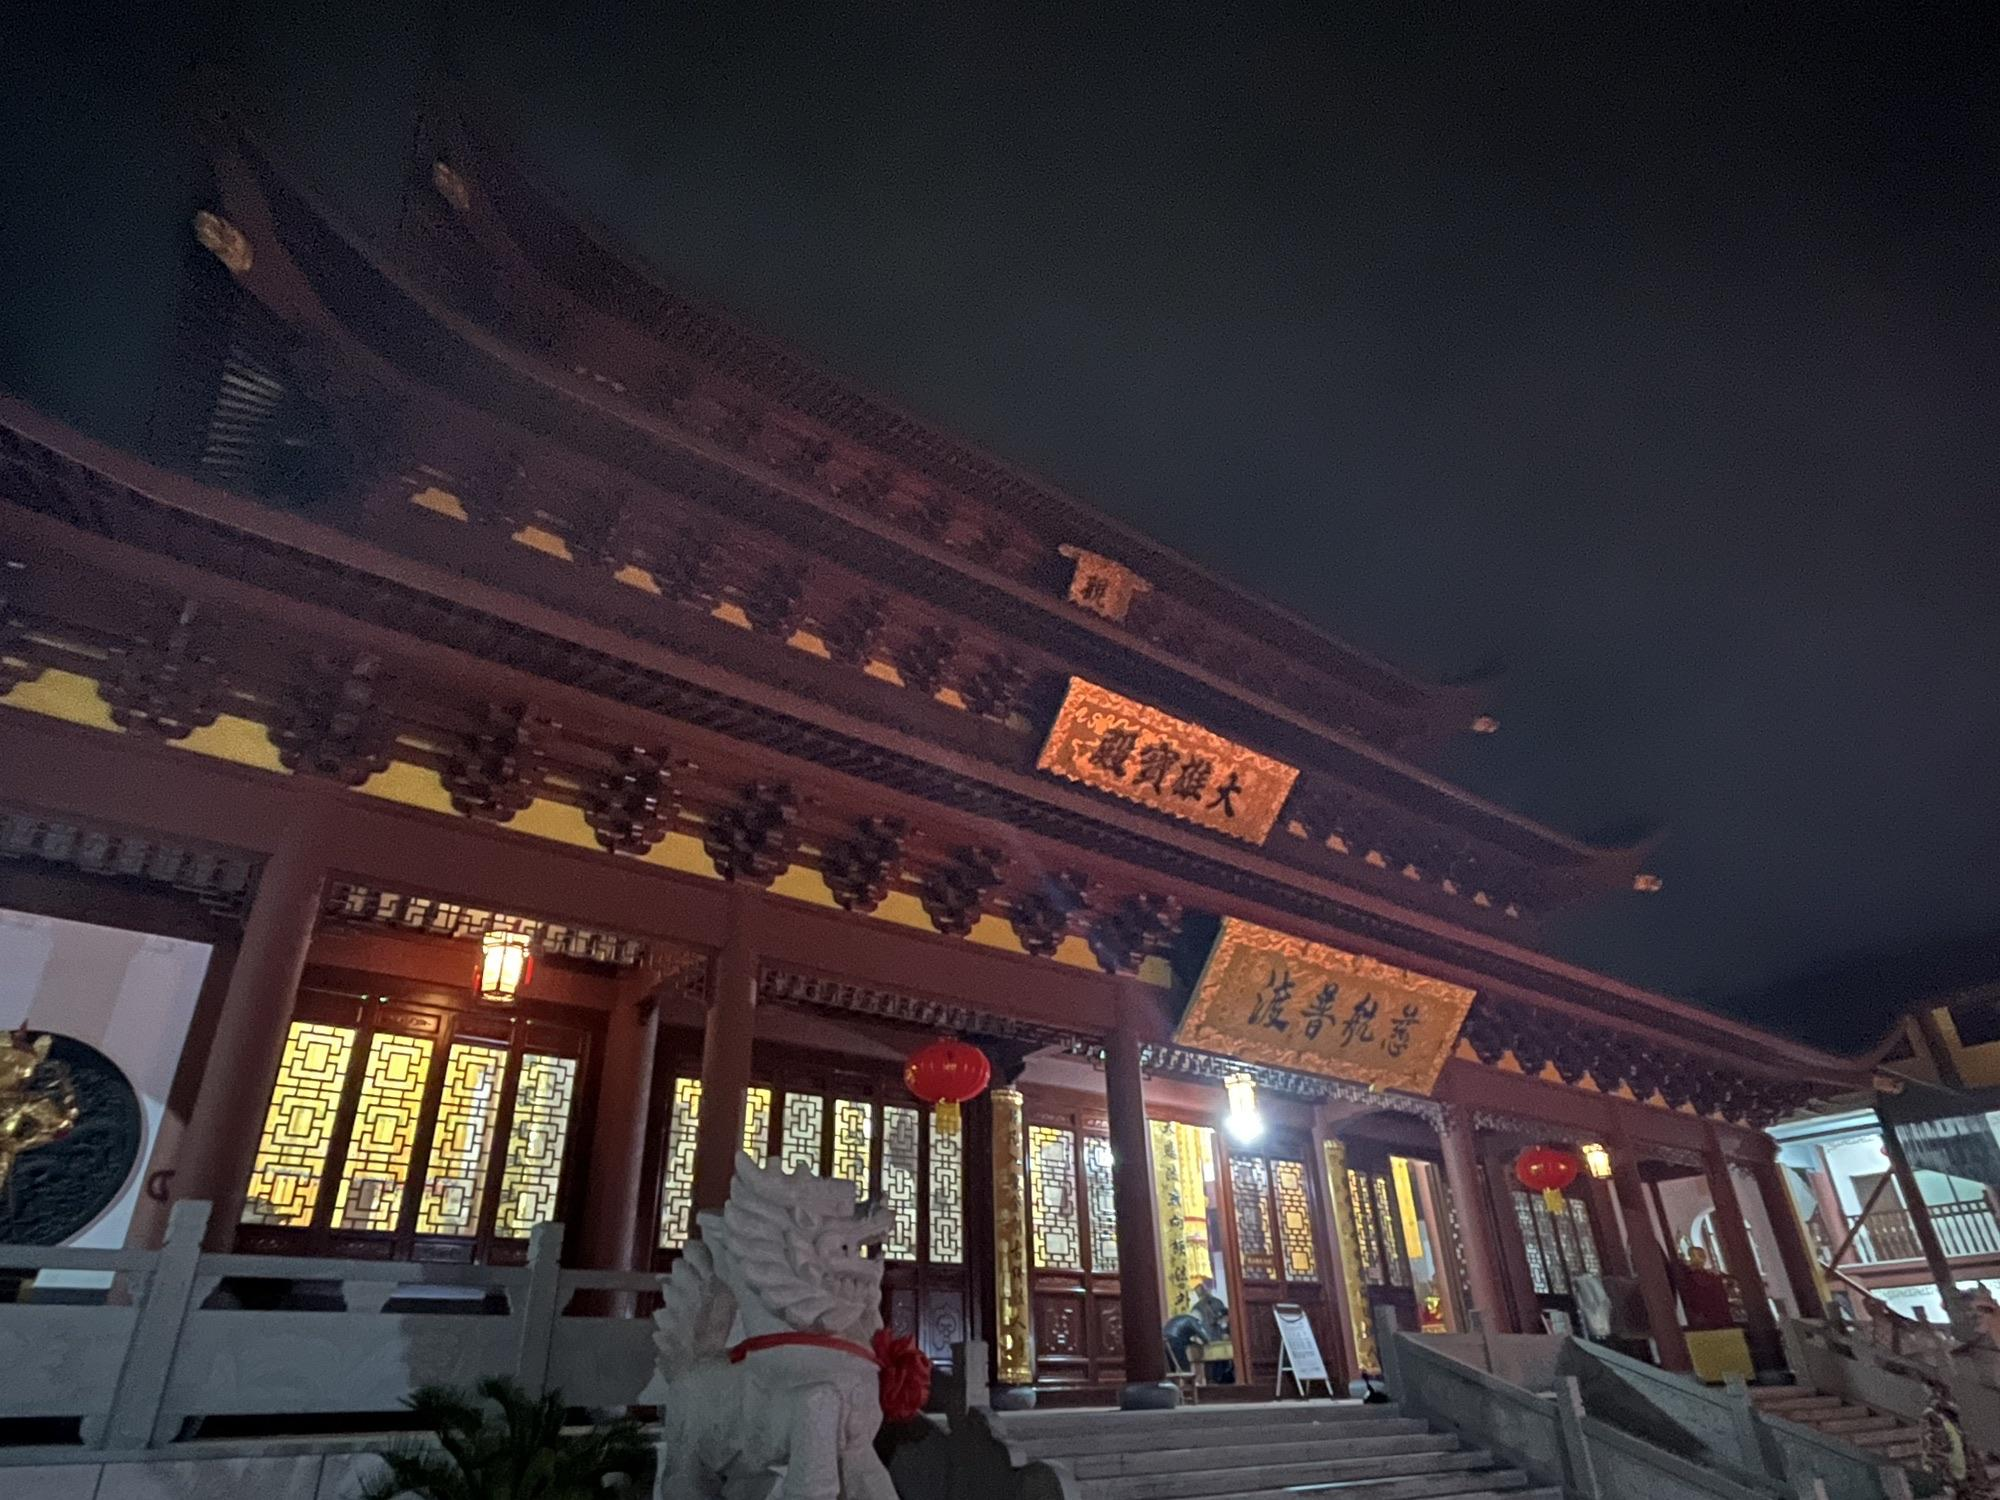
地标名称：观音殿